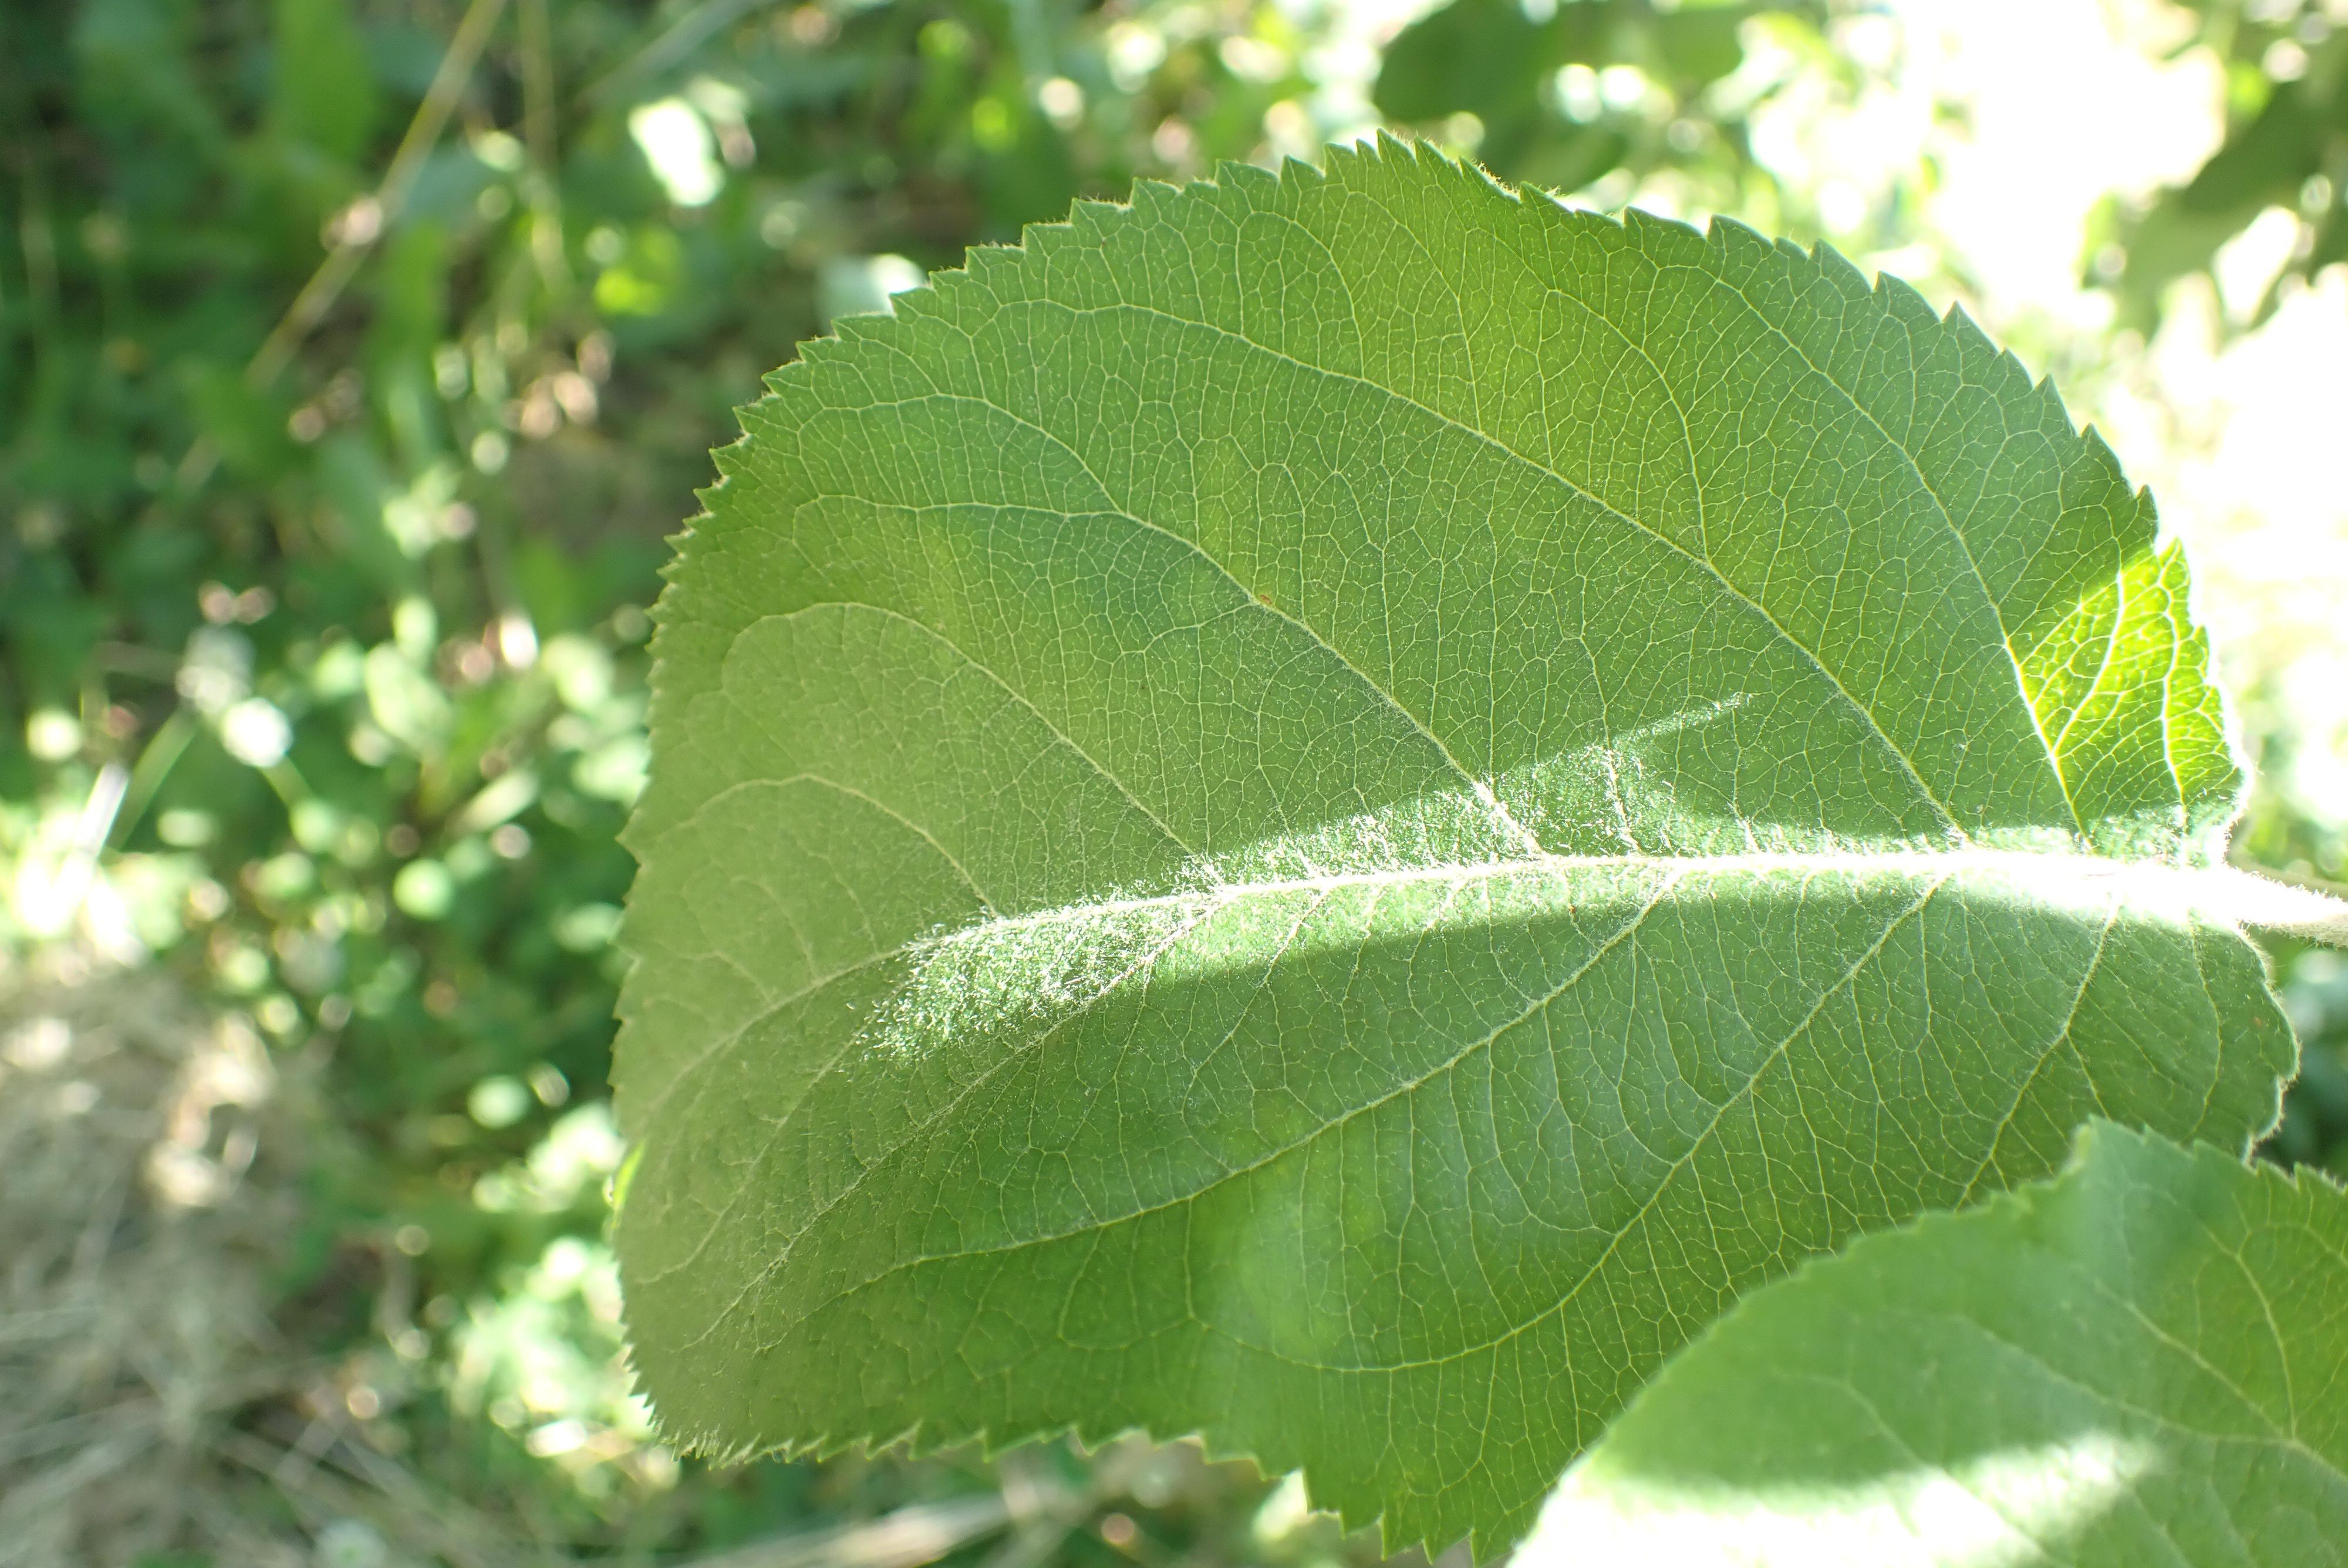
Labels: healthy